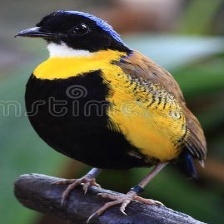
Species: GURNEYS PITTA
Scientific name: HYDRORNIS GURNEYI